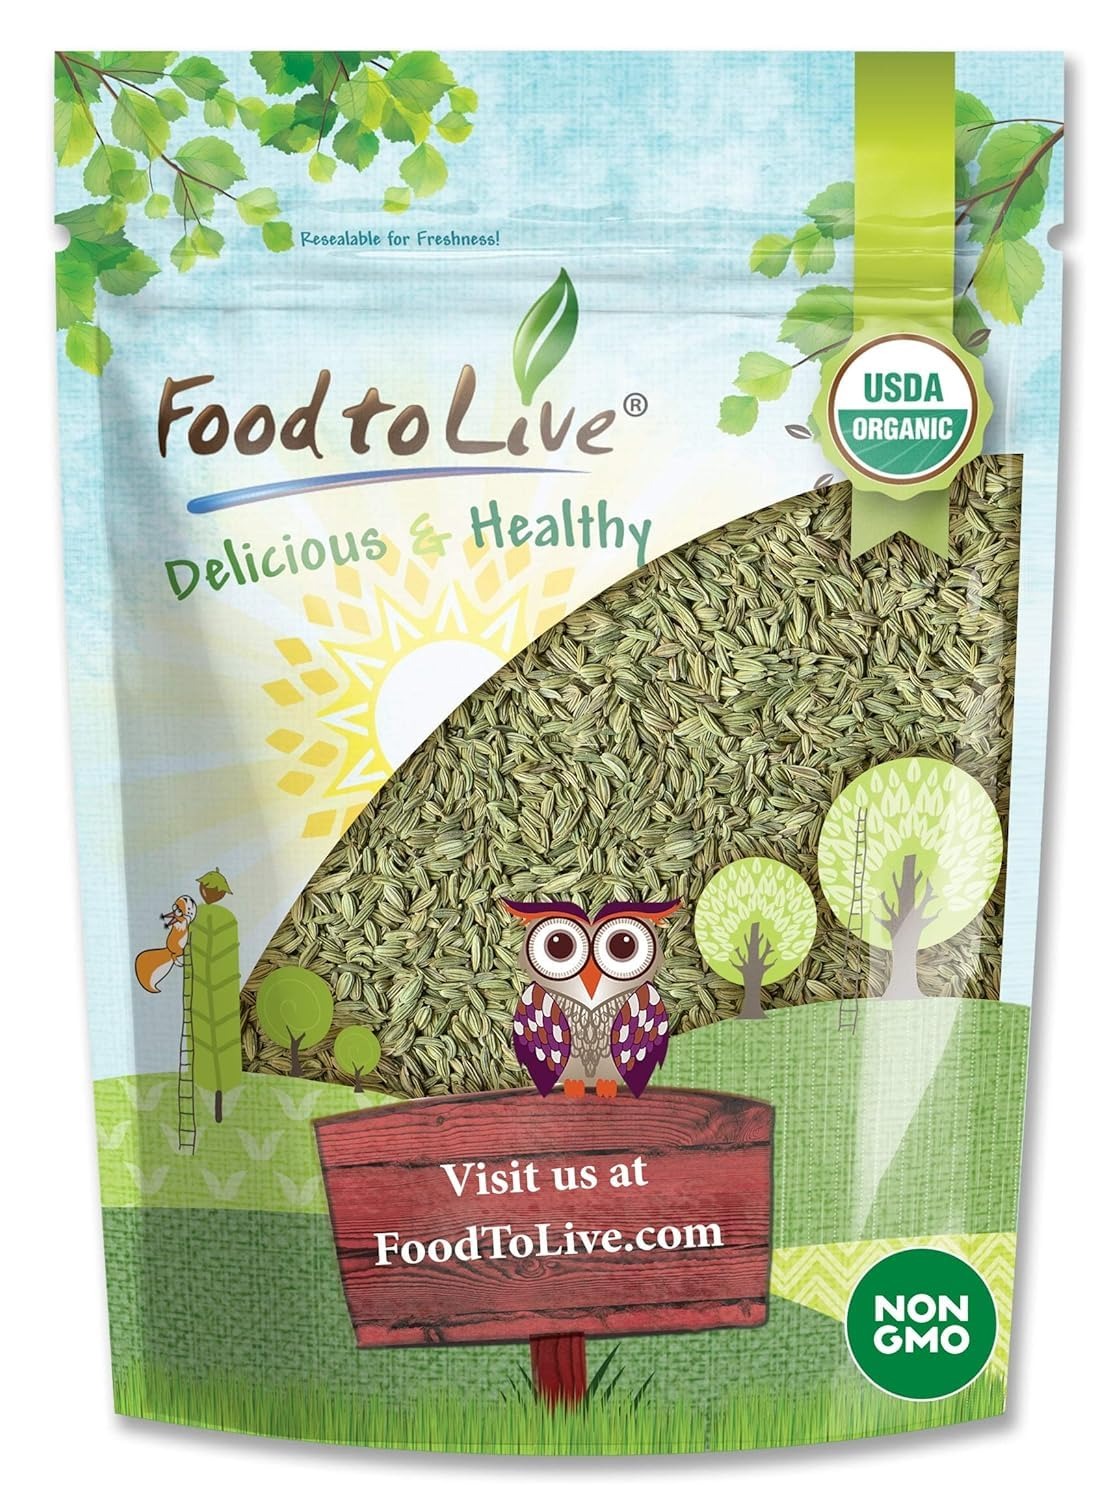
Item Name: Food to Live - Organic Fennel Seeds, 8 Ounces - Whole Raw Seeds, Non-GMO Spice, Non-Irradiated, Kosher, Vegan, Bulk. High in Dietary Fiber
Bullet Point 1: ✔️NUTRITIOUS: Organic Fennel Seeds contain a wide range of nutrients and can be used not only in seasonings but also eaten as a snack.
Bullet Point 2: ✔️VARIETY OF DISHES: Fennel Seeds are an excellent choice for using in any recipe, including tea and water.
Bullet Point 3: ✔️VEGAN: Vegans and vegetarians should appreciate the high iron content of fennel seeds more than most people.
Product Description: What are Organic Fennel Seeds? Organic fennel seeds are the seeds of the flowering plant that is cultivated by people from ancient times. Throughout time, this plant people use in cooking as well as in medicine. All of this plant's parts are edible. The seeds, in particular, are popular as a seasoning. How to Use Fennel Seeds? Dried organic fennel seeds have a slightly spicy flavor and sweet aroma. You'll find this spice mainly in Eastern and Mediterranean dishes. Fennel goes exceptionally well with salmon, perch, sardine, and meat. Before adding raw organic fennel seeds to a dish, they are often roasted in a skillet without oil. This heat treatment enhances the aroma and enhances the taste better. In India, toasted fennel seeds, many use these seeds to freshen breath. Nutrition Value and Benefits Fennel Seeds Fennel contains a considerable amount of essential oils and fatty oils. Its seeds contain vitamin C and vitamins B, E, K, as well as carotene, calcium, magnesium, potassium, and sodium. People use fennel seeds for cooking sauces as well as a spice to add flavor to other dishes. Decorate hamburgers, pies, and other baked goods with whole organic fennel seeds. You can also add this product to alcoholic beverages to make their taste more intense and tarter.
Value: 8.0
Unit: Ounce

Price: 10.44